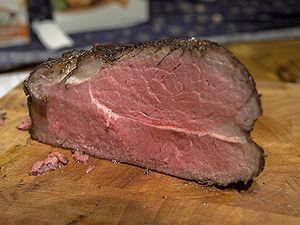
Le rosbif est un morceau de bœuf destiné à être rôti de telle façon que le tour de la viande soit cuit à point tandis que la partie centrale est laissée saignante. La pièce de viande rôtie est découpée en tranches fines pour être servie aux convives avec divers accompagnements et éventuellement une sauce.